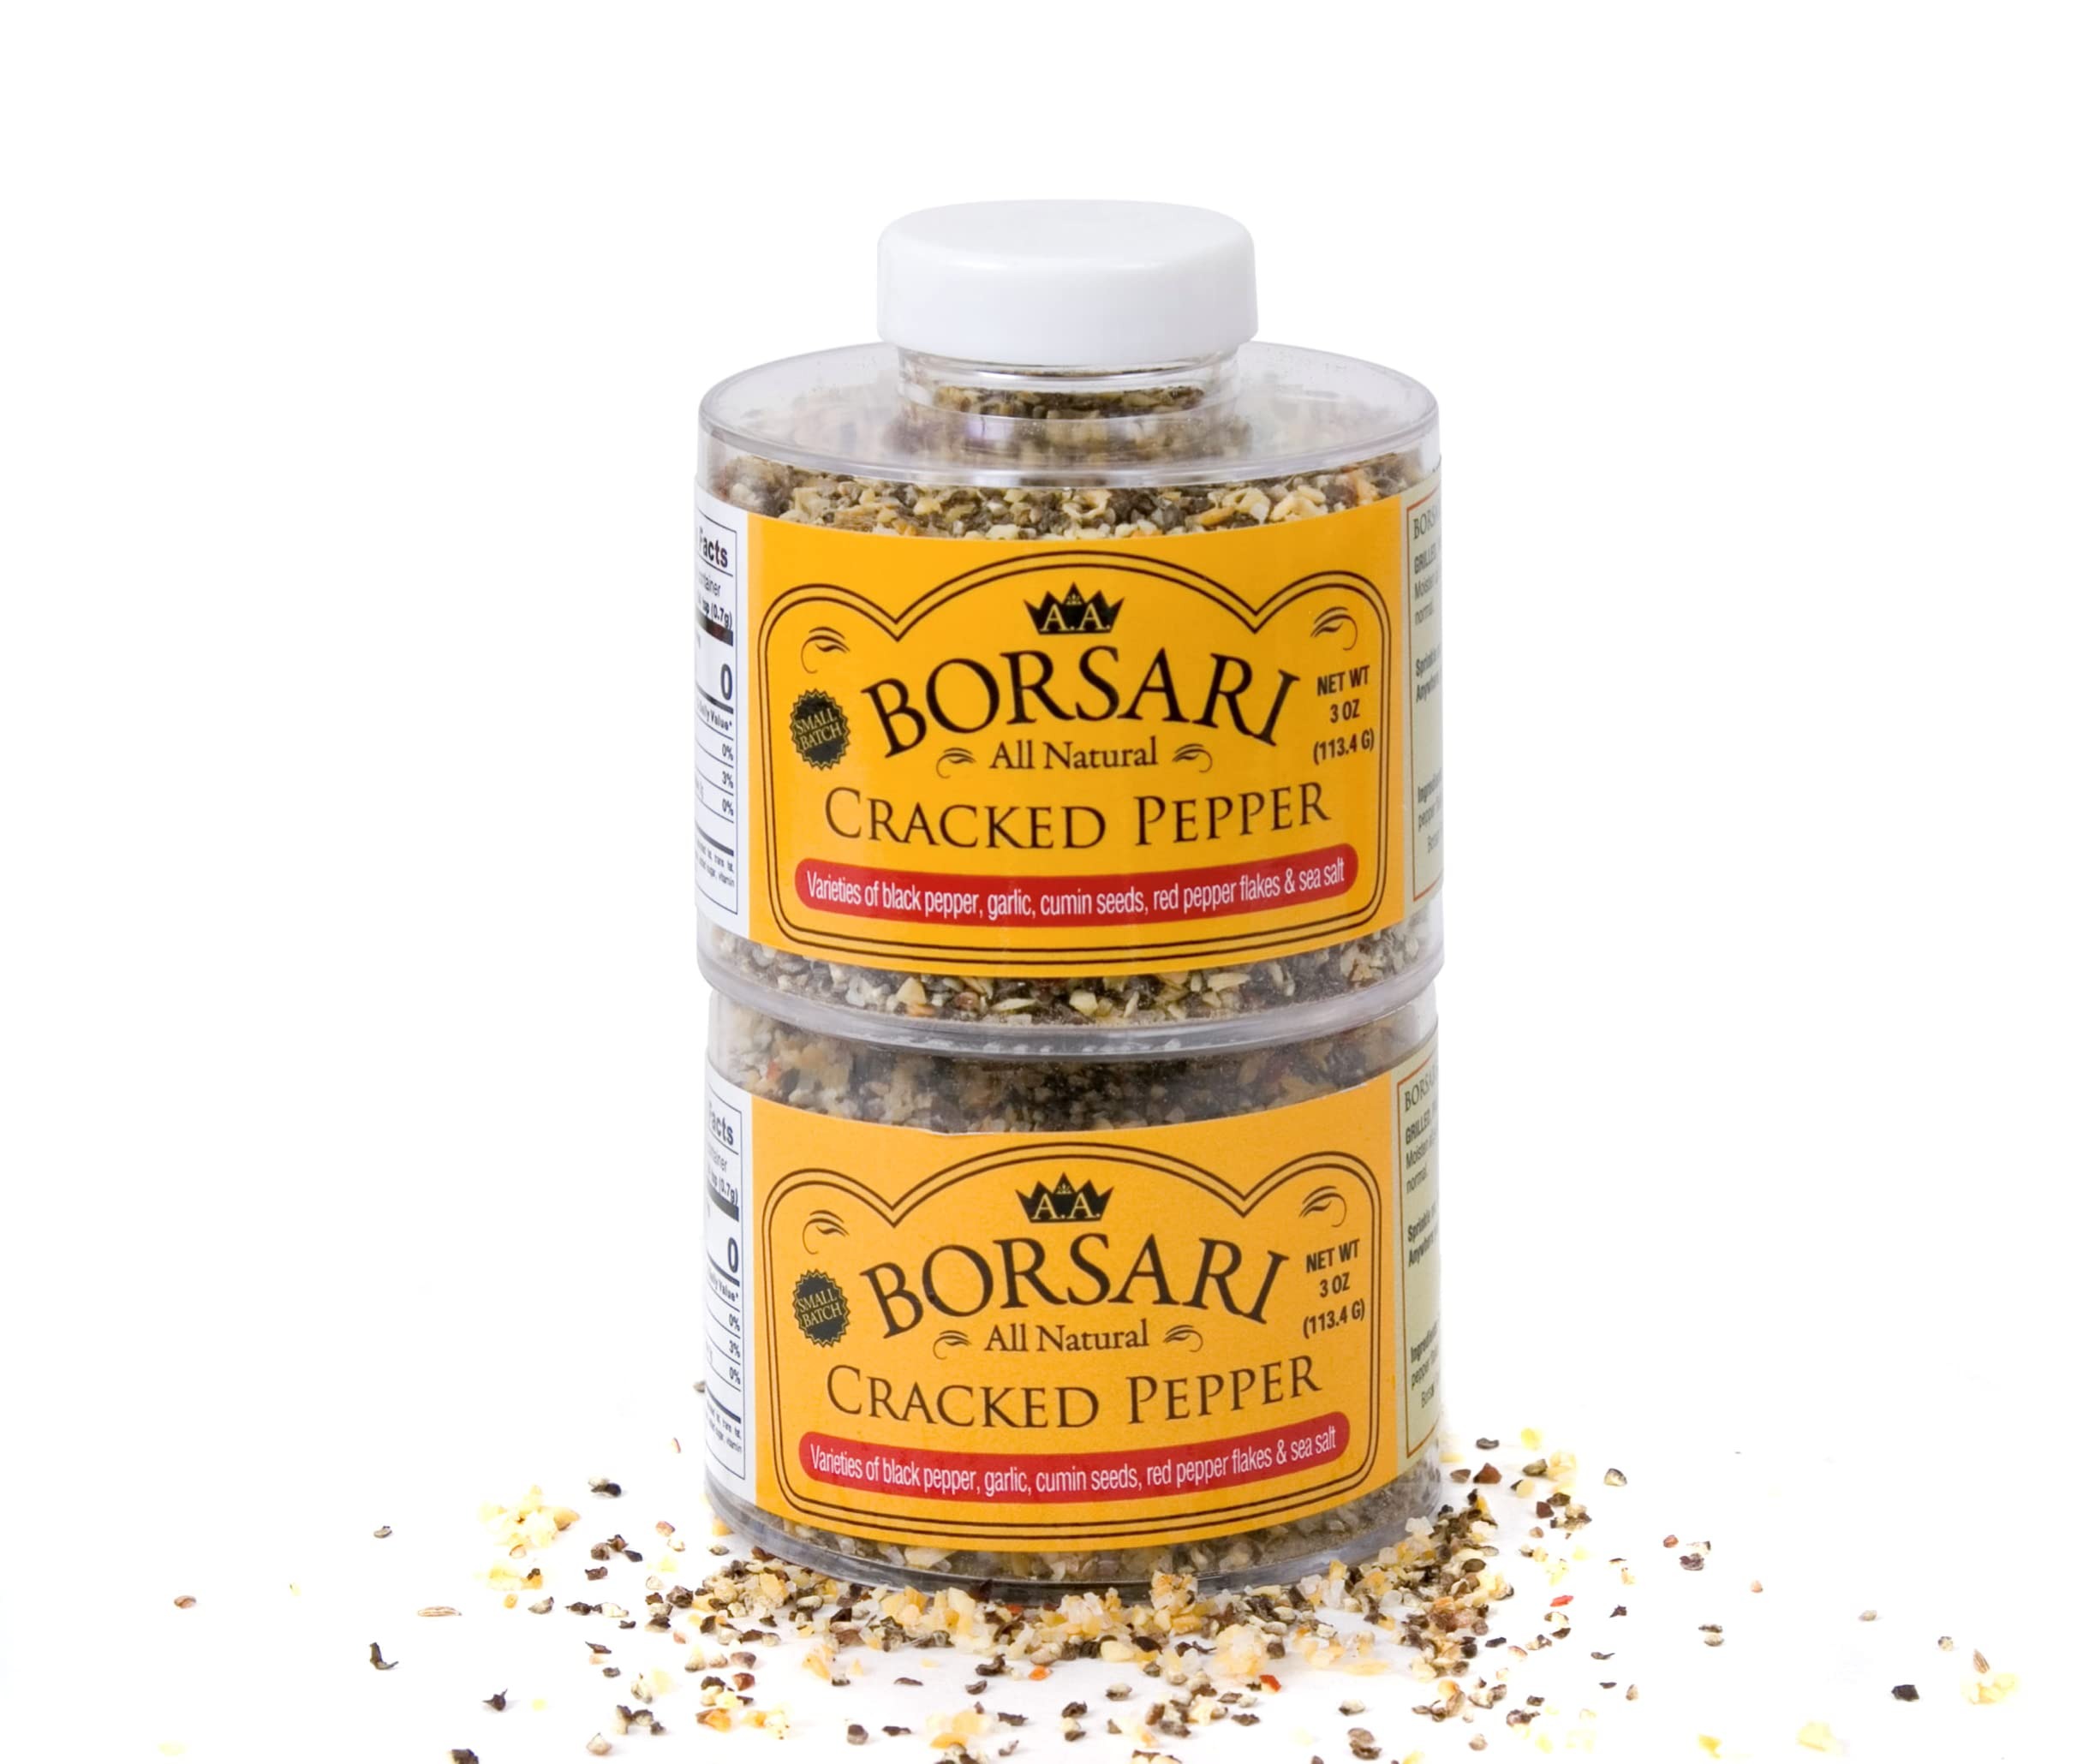
Item Name: Borsari Cracked Pepper Seasoning Blend 2-Shaker Gift Set - Fresh Cracked Black Pepper Seasoned Salt Blend with Garlic & Red Pepper Flakes - Gourmet Pepper Seasoning Set (Cracked Pepper 3oz, Pack of 2)
Bullet Point 1: GUILT FREE FLAVOR: Borsari premium seasoning blends and spice sets are gluten-free, vegan, and lactose-free. Our zero-carb, keto seasonings contain no MSG or added sugars, and are made with only high quality, all natural ingredients.
Bullet Point 2: MULTI PURPOSE SEASONING SALT: Elevate your dishes with our versatile black pepper seasoning! It’s the ideal burger seasoning or steak seasoning, and adds a bold and savory flavor upgrade to salads, chicken, and soups. It's sure to be your new go-to pantry staple.
Bullet Point 3: SMALL BATCHED FOR PREMIUM QUALITY: Borsari spices and seasoning sets are crafted in small batches using a recipe passed down from generation to generation. They are Gluten-Free, Lactose-Free, Vegan, Keto Friendly, Whole 30 Friendly, Paleo Friendly, and free of carbs, preservatives, and MSG.
Bullet Point 4: WHOLE 30 AND PALEO FRIENDLY: Gluten Free, Lactose Free, Vegan, Keto Friendly, Whole 30 Friendly, Paleo Friendly, 0 Carbs, No Preservatives, No MSG.
Bullet Point 5: STACKABLE SEASONING SHAKERS: Maximize counter and pantry space plus declutter your seasoning mix cupboard with our innovative stackable design. The shaker tops are perfect for applying bold seasonings with ease.
Product Description: Borsari Seasoning Gift Sets are great for flavoring any food! Our blends of herbs, spices and seasonings are crafted in small batches using a family recipe passed down from generation to generation. They are Gluten-Free, Lactose-Free, Vegan, Keto Friendly, Whole 30 Friendly, Paleo Friendly, 0 Carbs, No Preservatives, No MSG. The shaker tops are perfect for applying bold seasonings with ease. The stackable design allows you to maximize cabinet and pantry space. Awaken your inner chef to create gourmet dishes! Use as a poultry seasoning, meat seasoning, add to a fish sauce or pasta sauce, or spice up your salad. An excellent seasoned salt set for gifts or adding to your spice collection!
Value: 3.0
Unit: Ounce

Price: 30.98